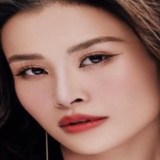
ca sĩ Đông Nhi